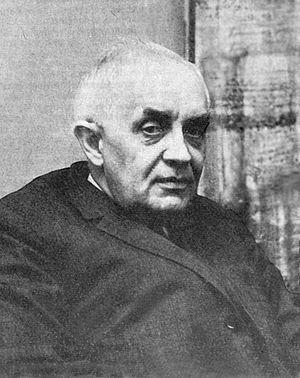
Jerzy Pniewski est un physicien polonais né le 1ᵉʳ juin 1913 à Płock et mort le 16 juin 1989 à Varsovie à l'origine de la découverte des hypernoyaux en septembre 1952 à Varsovie avec Marian Danysz.